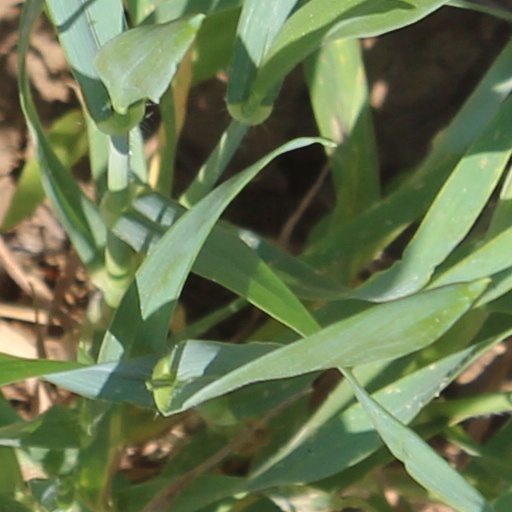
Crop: wheat